George Wallington

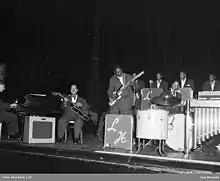
The Lionel Hampton Orchestra on tour in Europe, including Wallington (far left) at the piano

In 1952, baritone saxophonist Mulligan formed a jazz group in Los Angeles, California with young trumpet player Chet Baker. Mulligan invited Wallington to join the group as pianist, but he declined. The Mulligan-Baker Quartet as a result became one of the first piano-less jazz quartets and led to fame for both of the horn players.